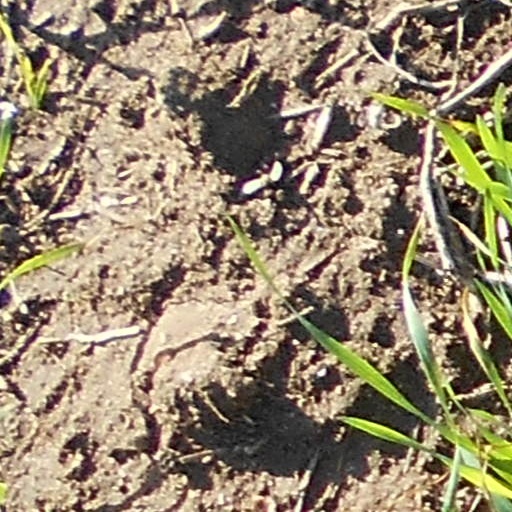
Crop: wheat